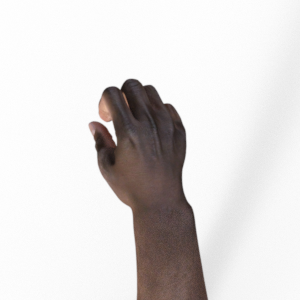
Label: rock